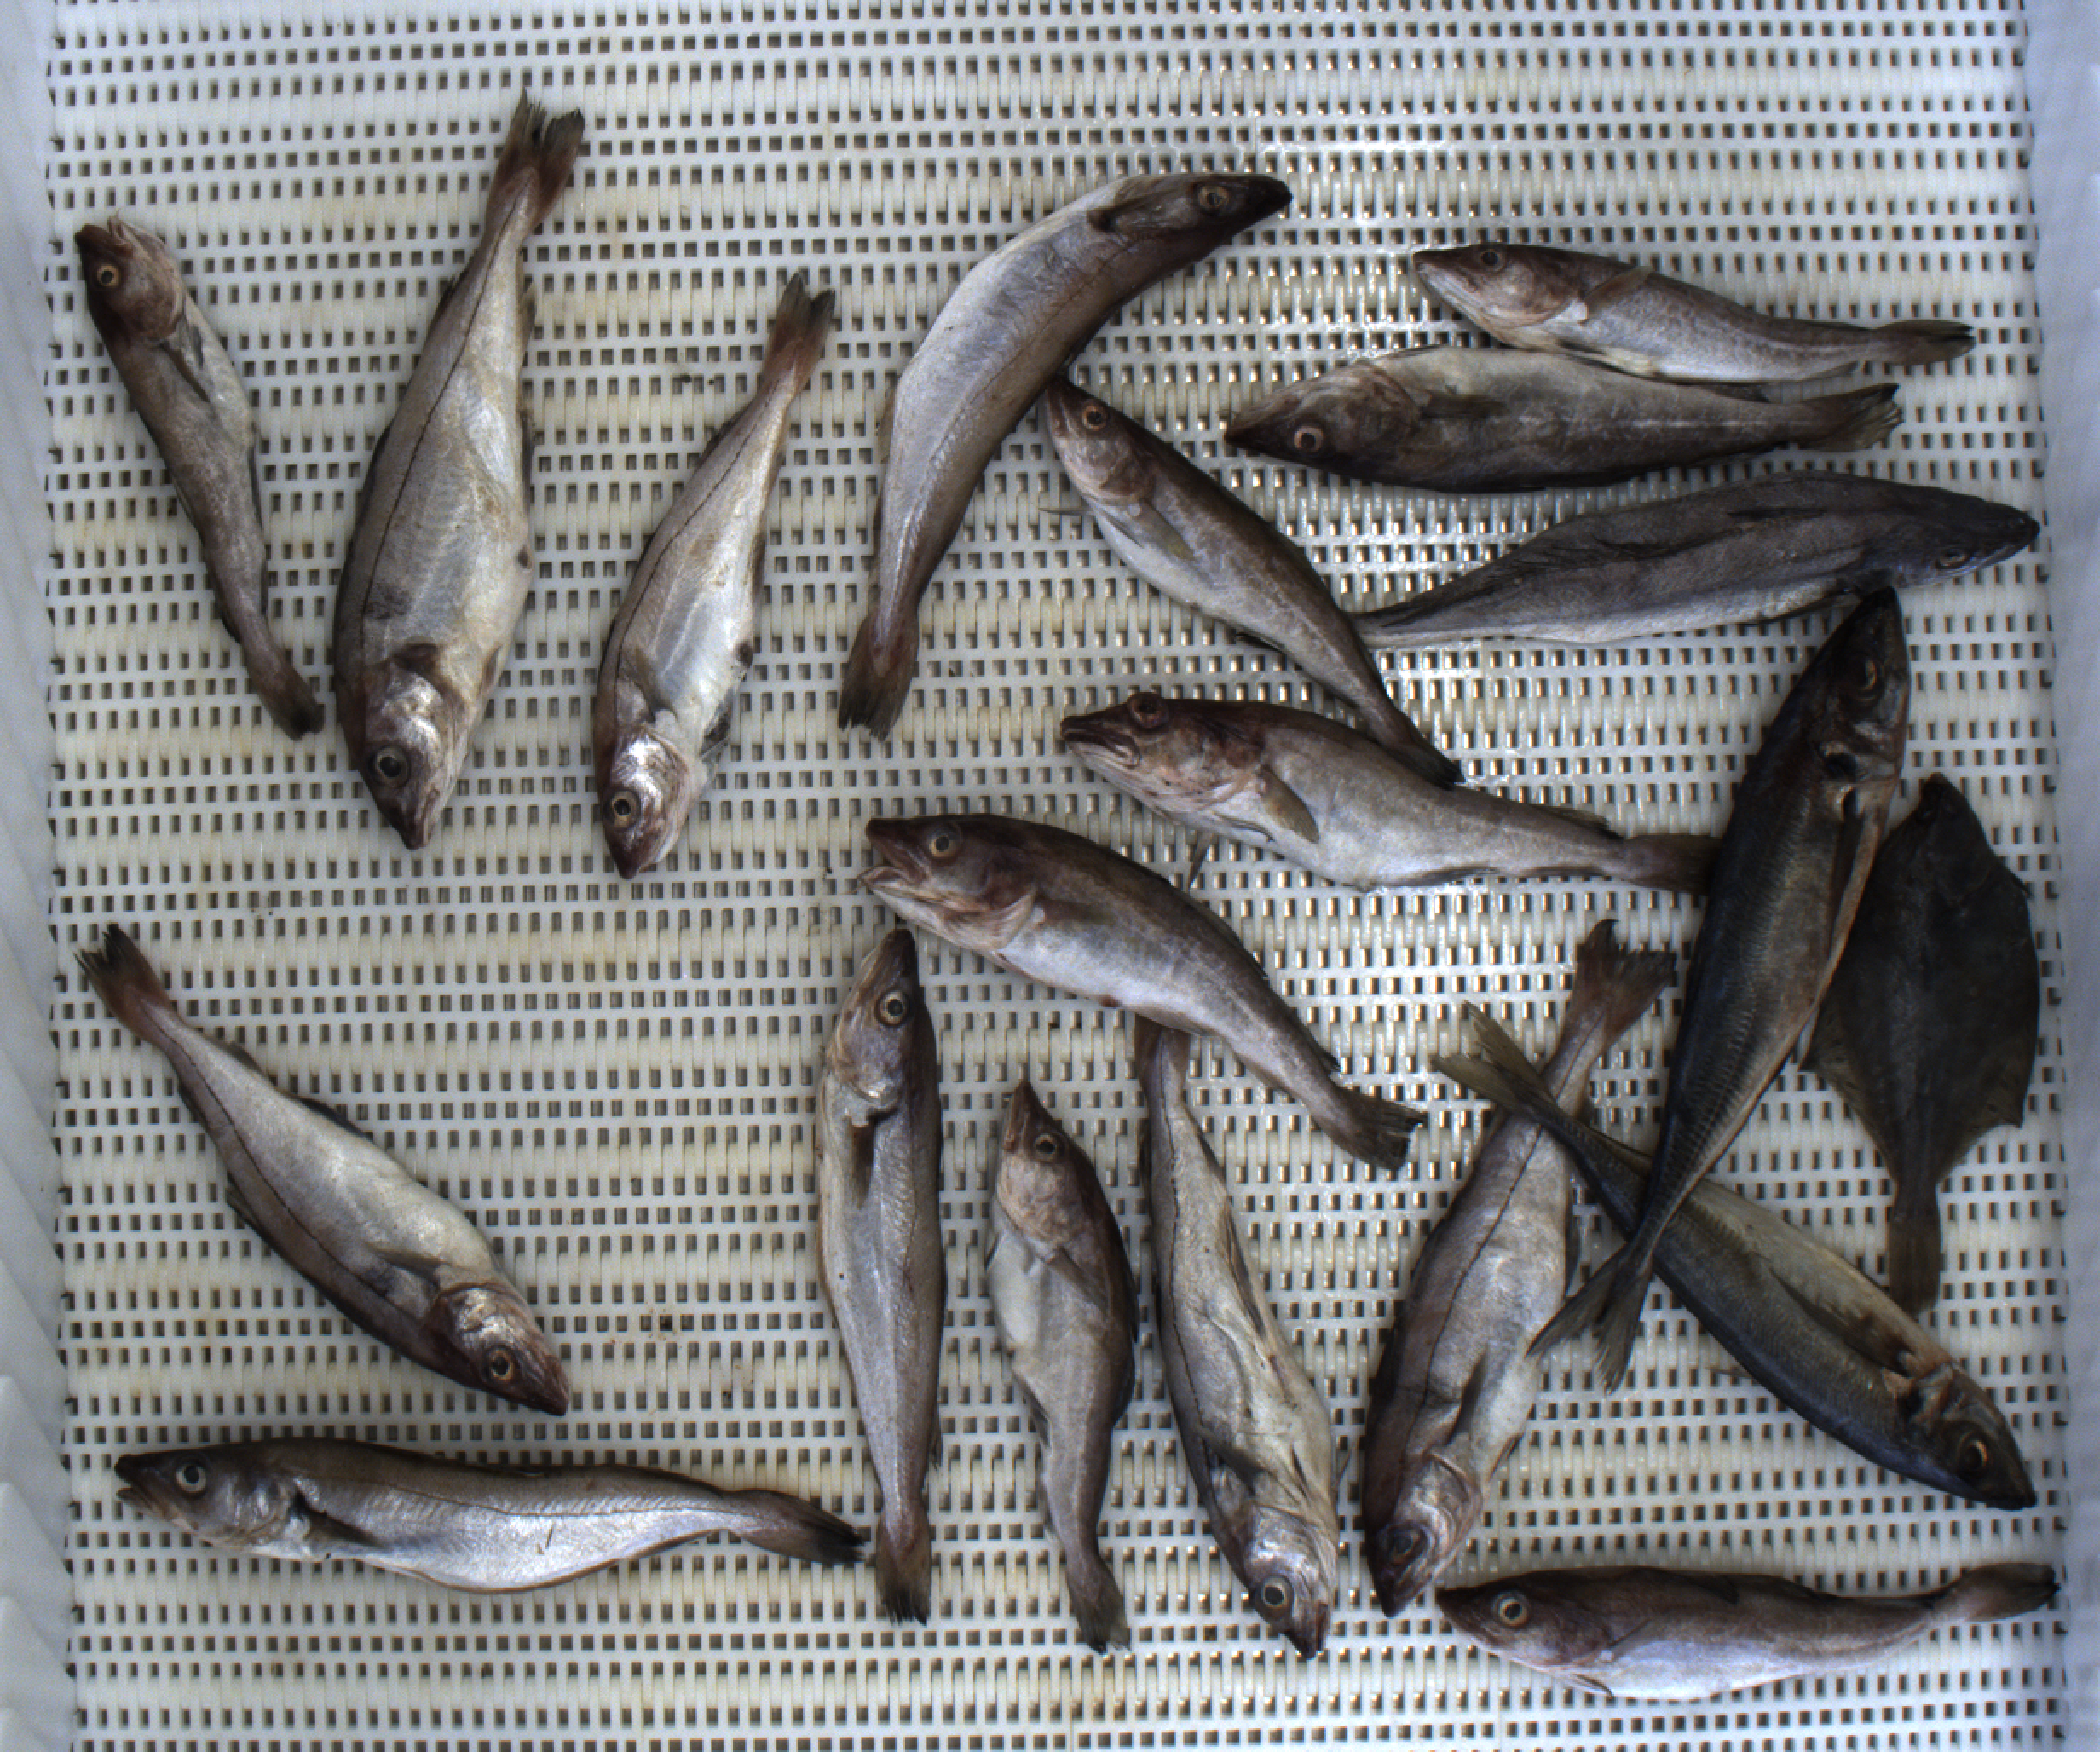
Total fish: 20
Cod: 8
Haddock: 5
Whiting: 3
Hake: 1
Horse mackerel: 2
Saithe: 0
Other: 1